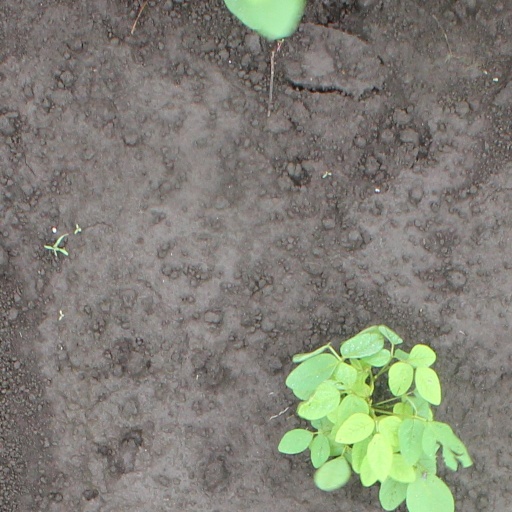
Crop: soybean